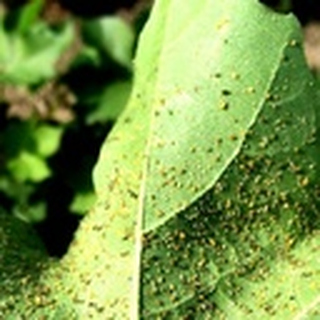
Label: cotton_aphids